First five-year plan (Soviet Union)

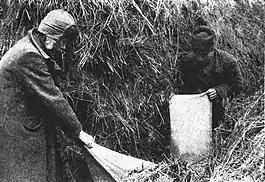
The requisition of grains from wealthy peasants (kulaks) during the forced collectivization in Timashyovsky District, Kuban Soviet Union. 1933

Agricultural collectivisation, within Russia, had its origins under Lenin during the New Economic Policy. One reason for the collectivization of Soviet agriculture was to increase the number of industrial workers for the new factories. Soviet officials also believed that collectivization would increase crop yields and help fund other programs. The Soviets enacted a land decree in 1917 that eliminated private ownership of land. Vladimir Lenin tried to establish removal of grain from wealthier peasants after the initial failure of state farms, but this was also unsuccessful. Peasants were mainly concerned for their own wellbeing and felt that the state had nothing of necessity to offer for the grain. This stockpiling of grain by the peasantry left millions of people in the city hungry, leading Lenin to establish his New Economic Policy (NEP) to keep the economy from crashing. NEP featured market reforms which were more consistent with democratic socialism than the existing centralized mode. By 1928, with the rapid industrialisation, and mass urbanization that followed, consumption was to increase rapidly as well. Need for urban dwellers to be fed, the FYP increased collectivization, leading to its recognition be largely associated with Stalin. Beginning in 1929 under the FYP, mass collectivization was communal farms being assigned an amount of agricultural output with government coercion. Villages had to agree to collectivization: some collectivization planners would hold endless meetings that would not end until villages joined; another tactic was through intimidation and coercion. Mass agricultural collectivization was largely supported by the middle and poor peasantry As the peasant class itself was divided into three groups: kulaks, wealthy; serednyak, middle; bednyak, poor. The middle and lower class supported collectivization, because it took private land from individual kulaks, and distributed it among the serednyak and bednyak's villages. With the serednyak and bednyak joining collectivization they were also joining a kolkhoz. The kulaks did not support mass collectivization, as their land was being taken from them as well as their animals. At the end of 1929 the Soviets asserted themselves to forming collectivized peasant agriculture, but the "kulaks" had to be "liquidated as a class," because of their resistance to fixed agricultural prices. Resulting from this, the party behavior became uncontrolled and manic when the party began to requisition food from the countryside. Kulaks were executed, exiled or deported, based on their level of resistance to collectivization. The kulaks who were considered "counter-revolutionary" were executed or exiled, those who opposed collectivization were deported to remote regions and the rest were resettled to non-arable land in the same region. In the years following the agricultural collectivization, the reforms would disrupt the Soviet food supply. In turn, this disruption would eventually lead to famines for the many years following the first five-year plan, with 6–7 million dying from starvation in 1933.